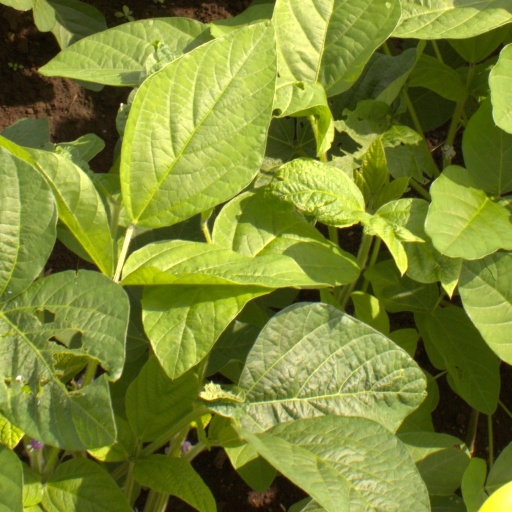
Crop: soybean